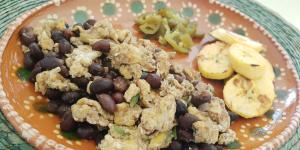
huevos tirados